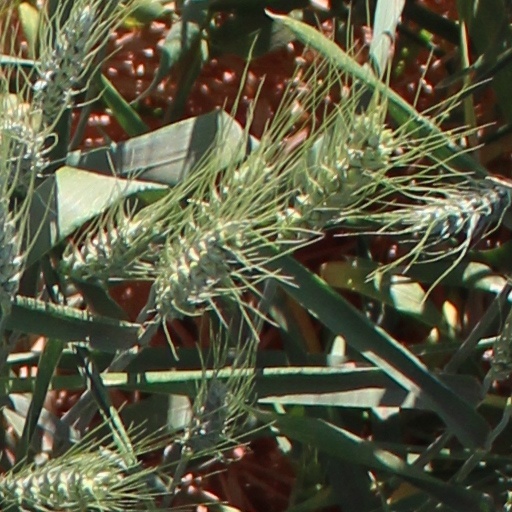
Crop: wheat